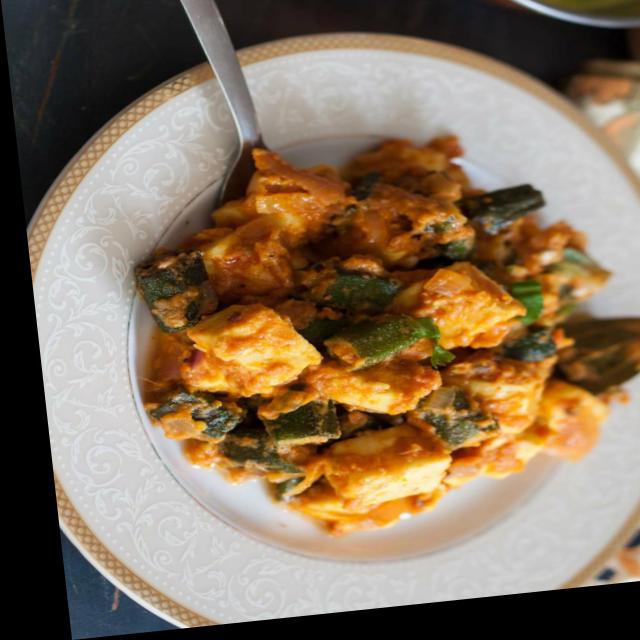
Dish: bhindi_masala